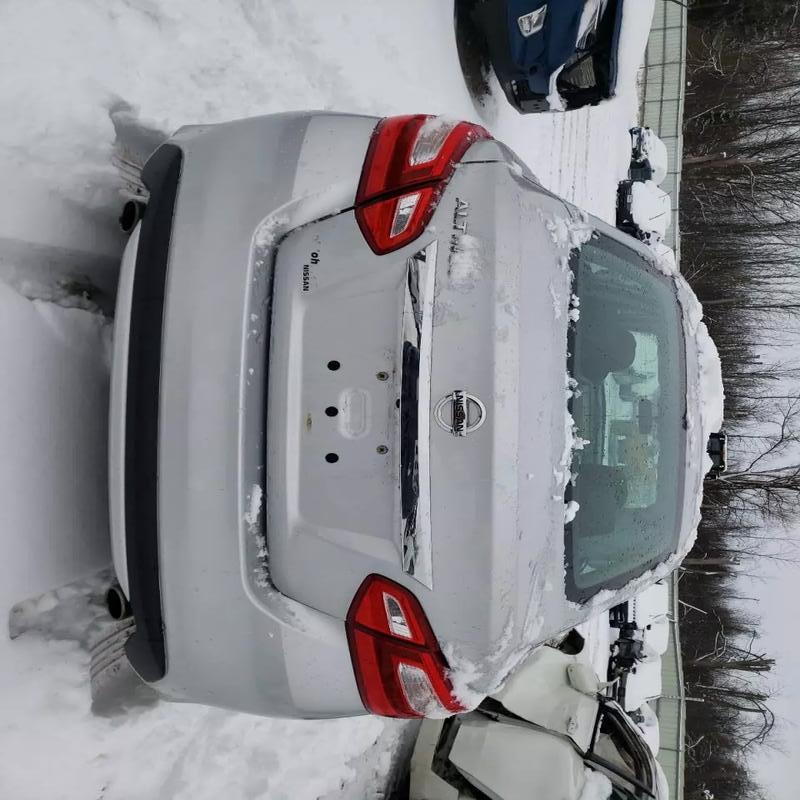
Aucun dommage détecté.
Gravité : aucun